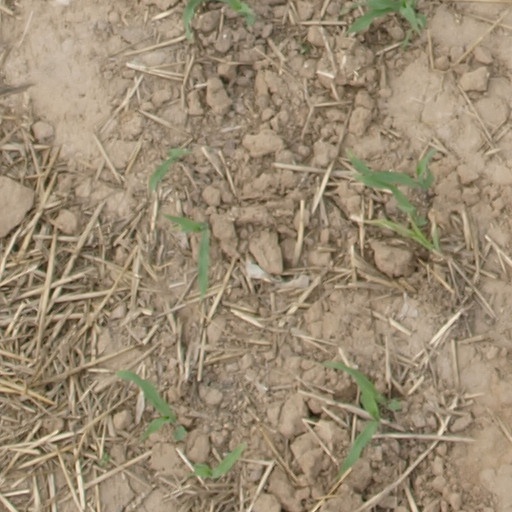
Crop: maize; corn